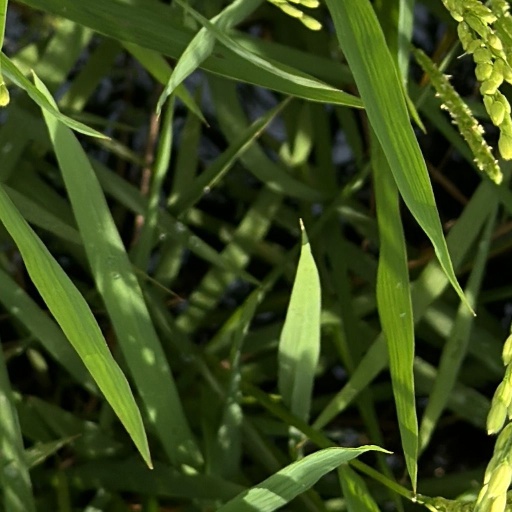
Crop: rice